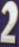
Number: 2